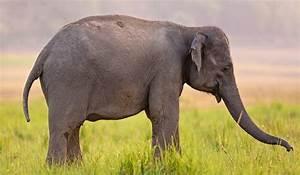
elephant